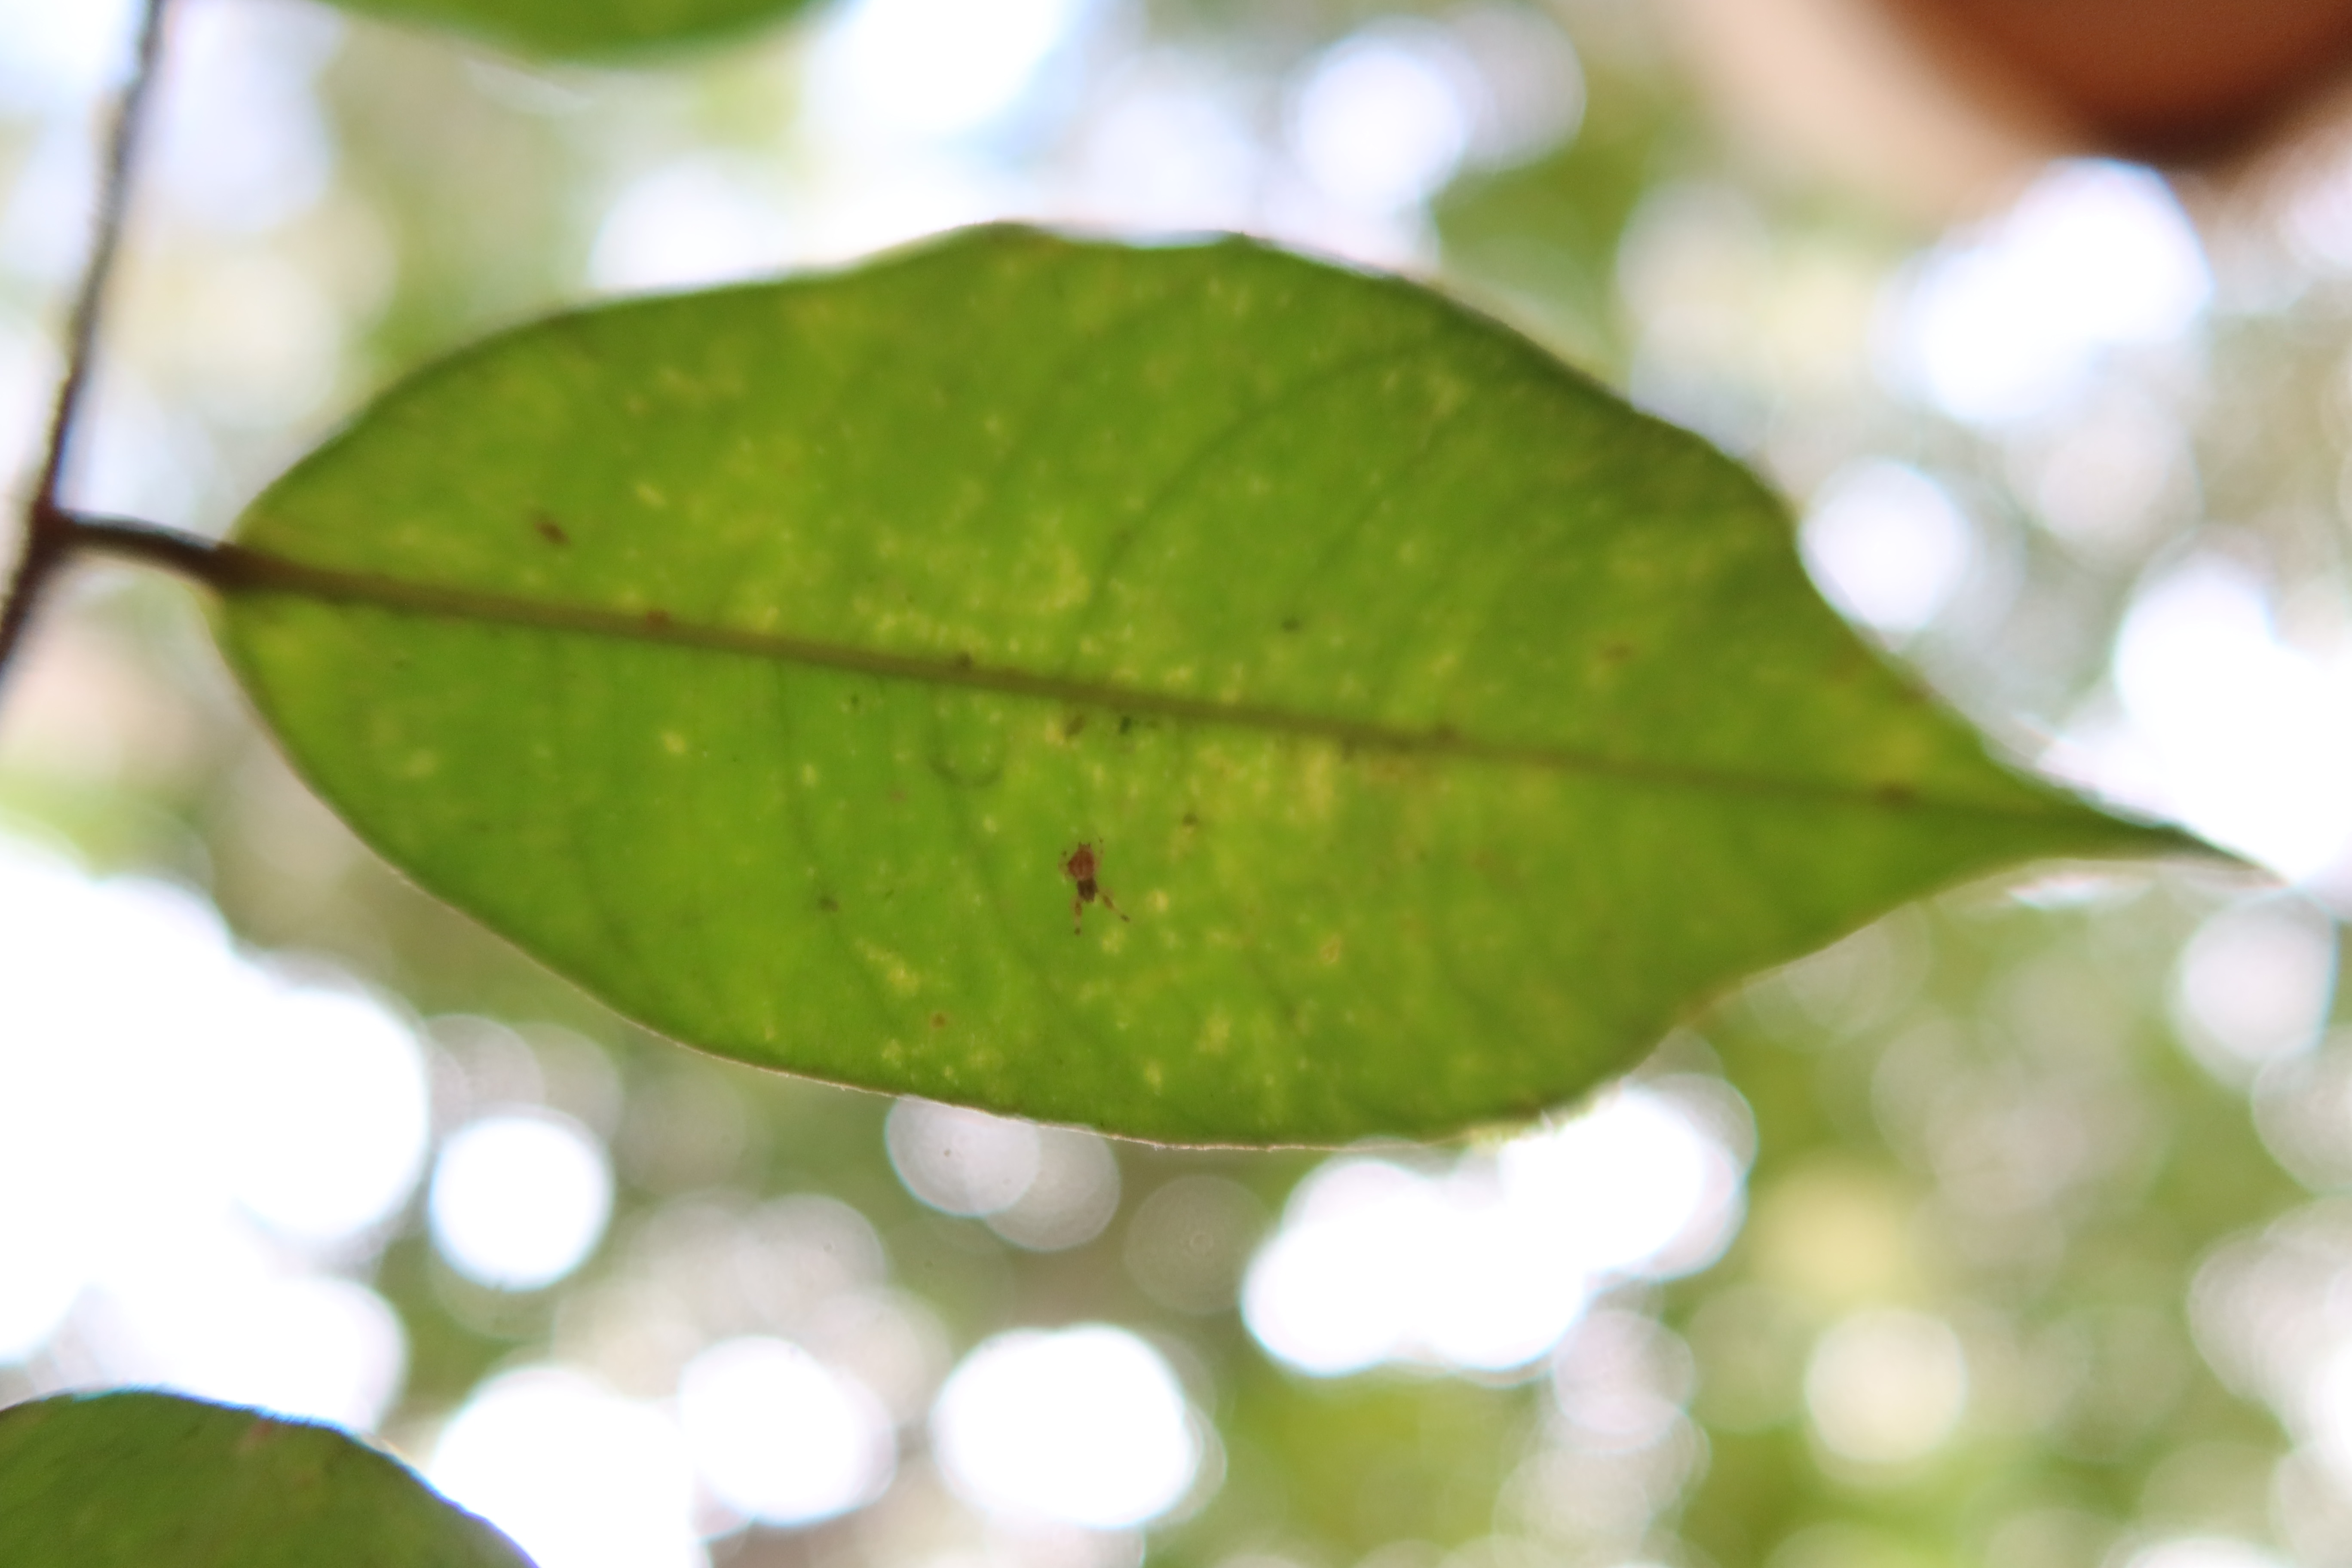
Label: Downy mildew